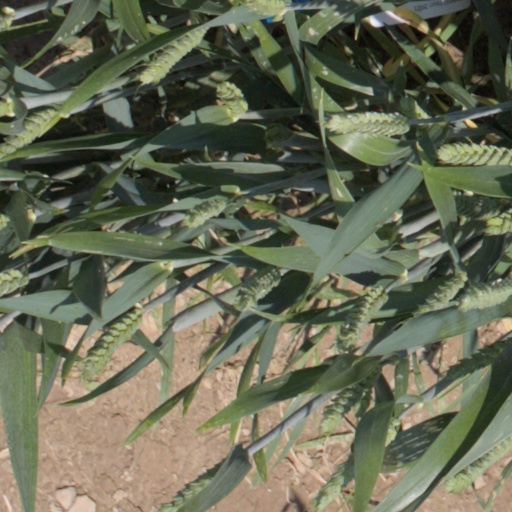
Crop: wheat